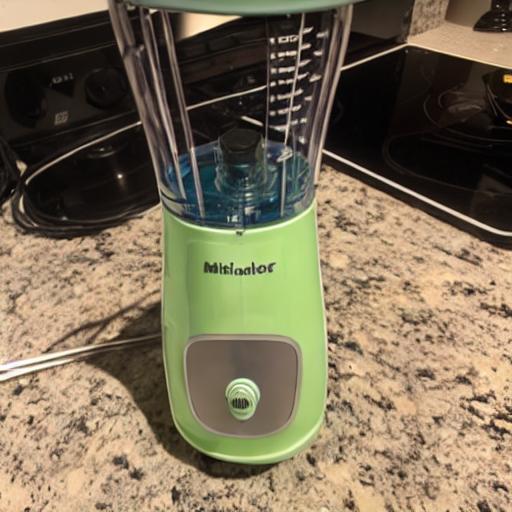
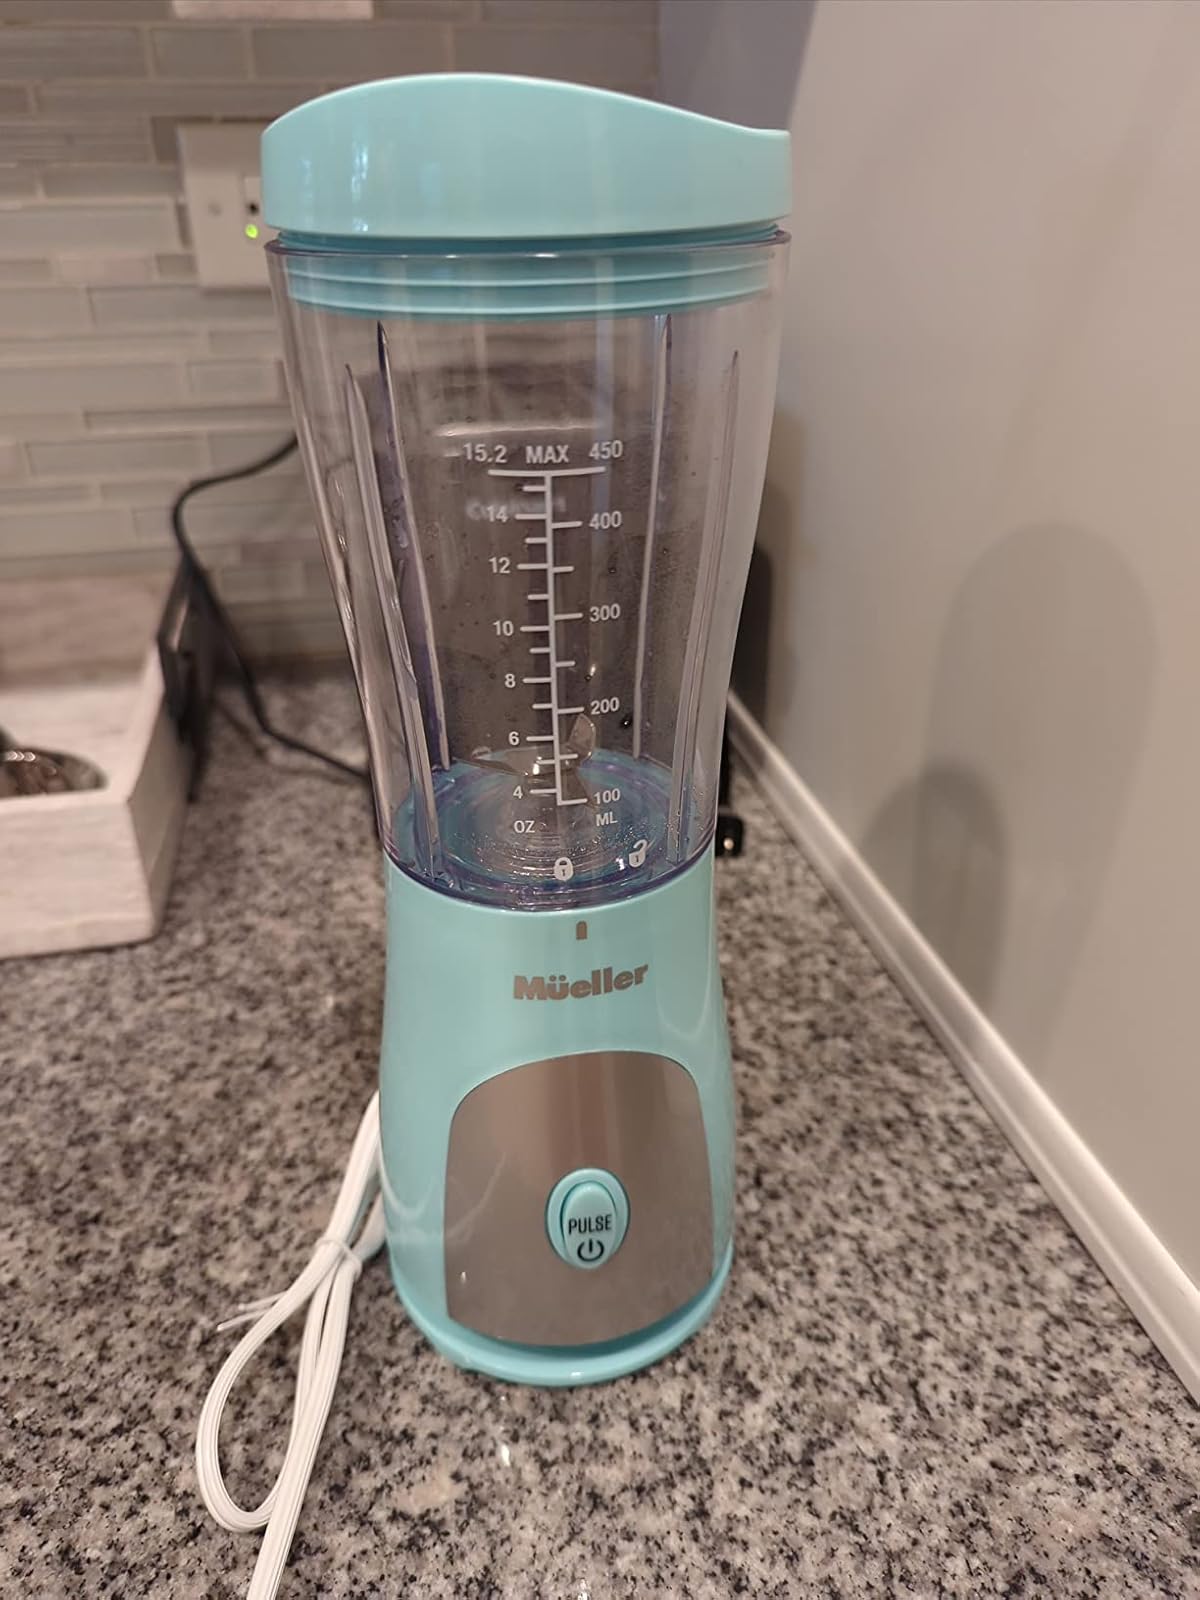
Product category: items_blender
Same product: no